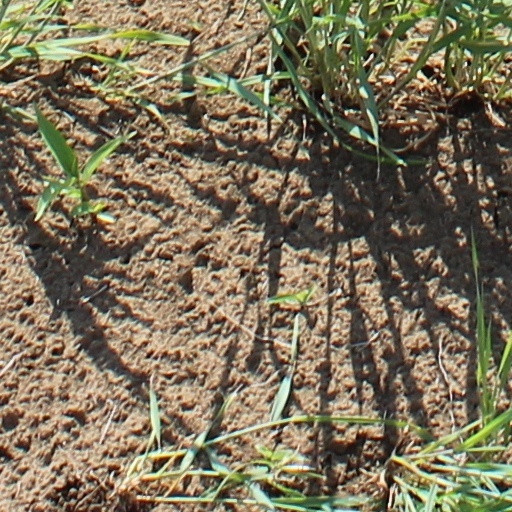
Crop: wheat